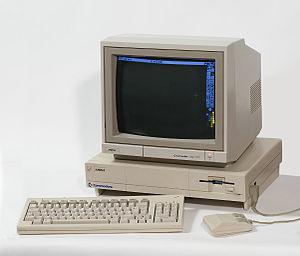
Deluxe Paint est un logiciel de dessin matriciel créé par Electronic Arts, dont la première version est sortie en novembre 1985 sur Amiga. Utilisé par les graphistes professionnels et amateurs, le logiciel a connu quatre nouvelles versions et a été adapté sur Apple IIgs, Atari ST et MS-DOS.